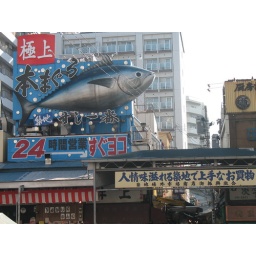
Fish sign over sidewalk market leading to the fish market